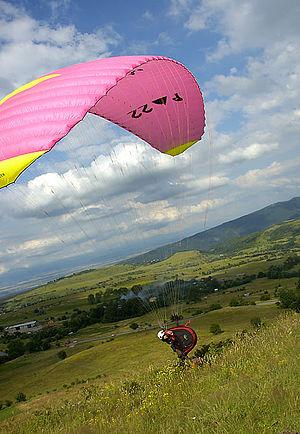
S'il y a un vent régulier, ni trop fort ni trop faible, on peut pratiquer le gonflage d'un parapente, en faisant du « travail au sol ». Cet exercice, qui est toujours le premier contact d'un débutant avec son aile, consiste à faire voler sa voile en gardant les pieds au sol. C'est un très bon exercice pour apprendre à mieux « sentir » sa voile lors d'un gonflage dos à la voile, et pour apprendre à mieux contrôler sa voile lors de gonflages face à la voile : même les parapentistes les plus expérimentés ont toujours quelque chose à apprendre de cet exercice.